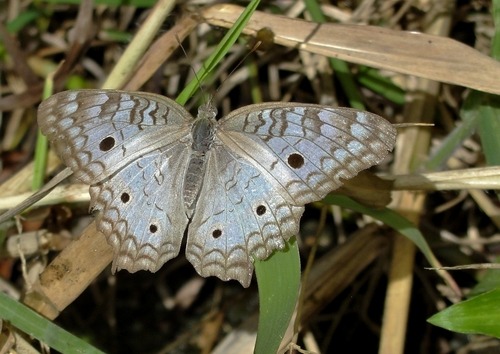
Scientific name: Anartia jatrophae
Common name: White peacock
Family: Nymphalidae
Order: Lepidoptera
Pollinator type: Primary pollinator
Habitat: Gardens, parks, and open areas
Geographic range: Southern United States to Argentina
Conservation status: Least Concern